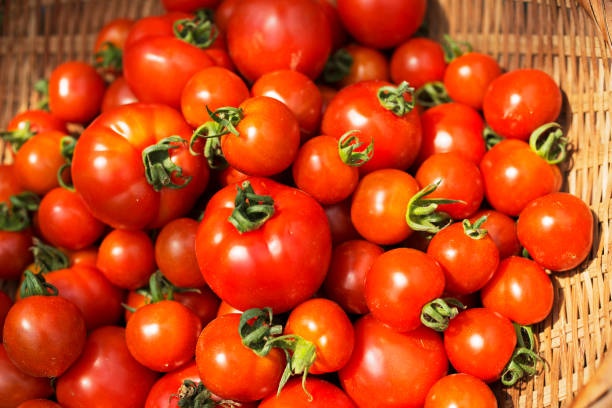
Label: tomato